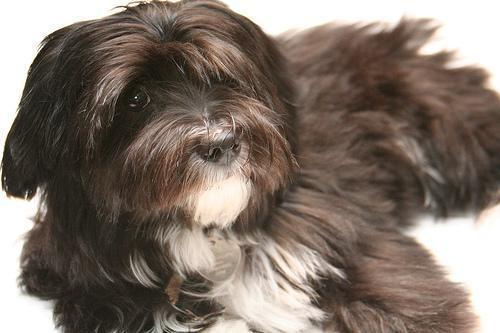
havanese